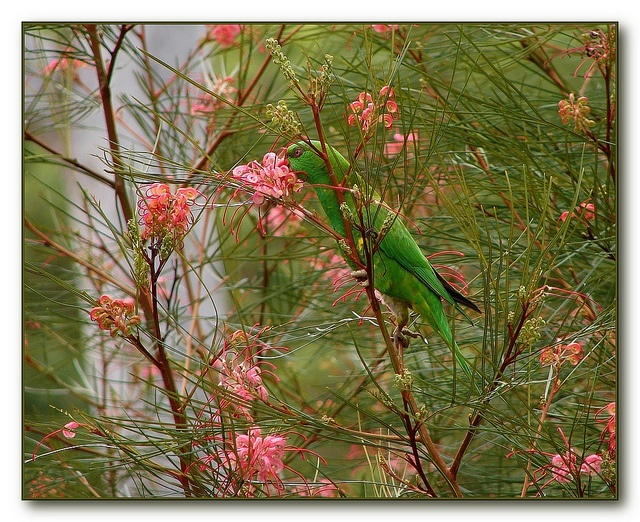
a green bird is perched up in a tree
A green bird enjoys itself in the midst of pink flowers.
Green bird sitting in limb of bush with flowers.
A green bird perched on top of a tree filled with pink flowers.
a green parrot in the tree branch with pink flowers